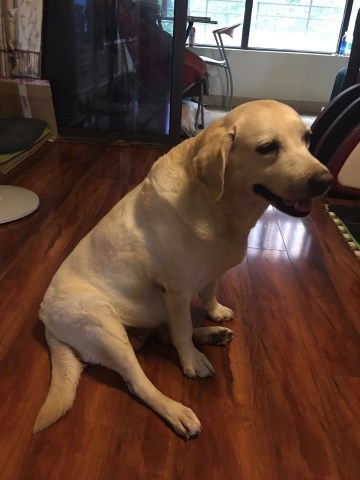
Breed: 3580-n000122-Labrador_retriever